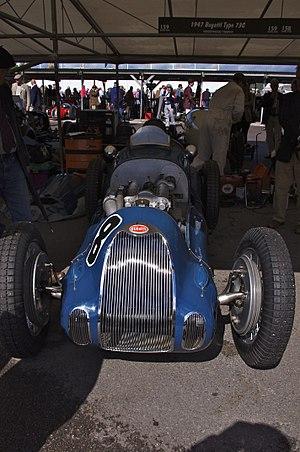
La Bugatti Type 73 est une voiture de sport de luxe de 1947, du constructeur automobile Bugatti, ultime création d'Ettore Bugatti au moment de sa disparition, dont il n'existe à ce jour qu'un exemplaire + deux modèles de course reconstitués des années 1960. Elle est classée véhicules automobiles protégés au titre des monuments historiques français depuis 1978, avec 430 modèles de la Collection Schlumpf de la cité de l'automobile de Mulhouse.